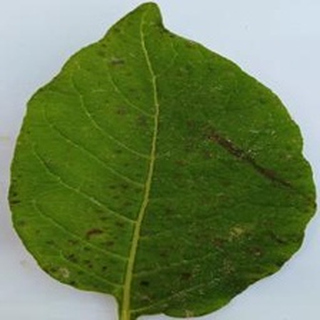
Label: potato_early_blight